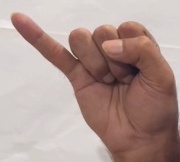
ASL sign: J